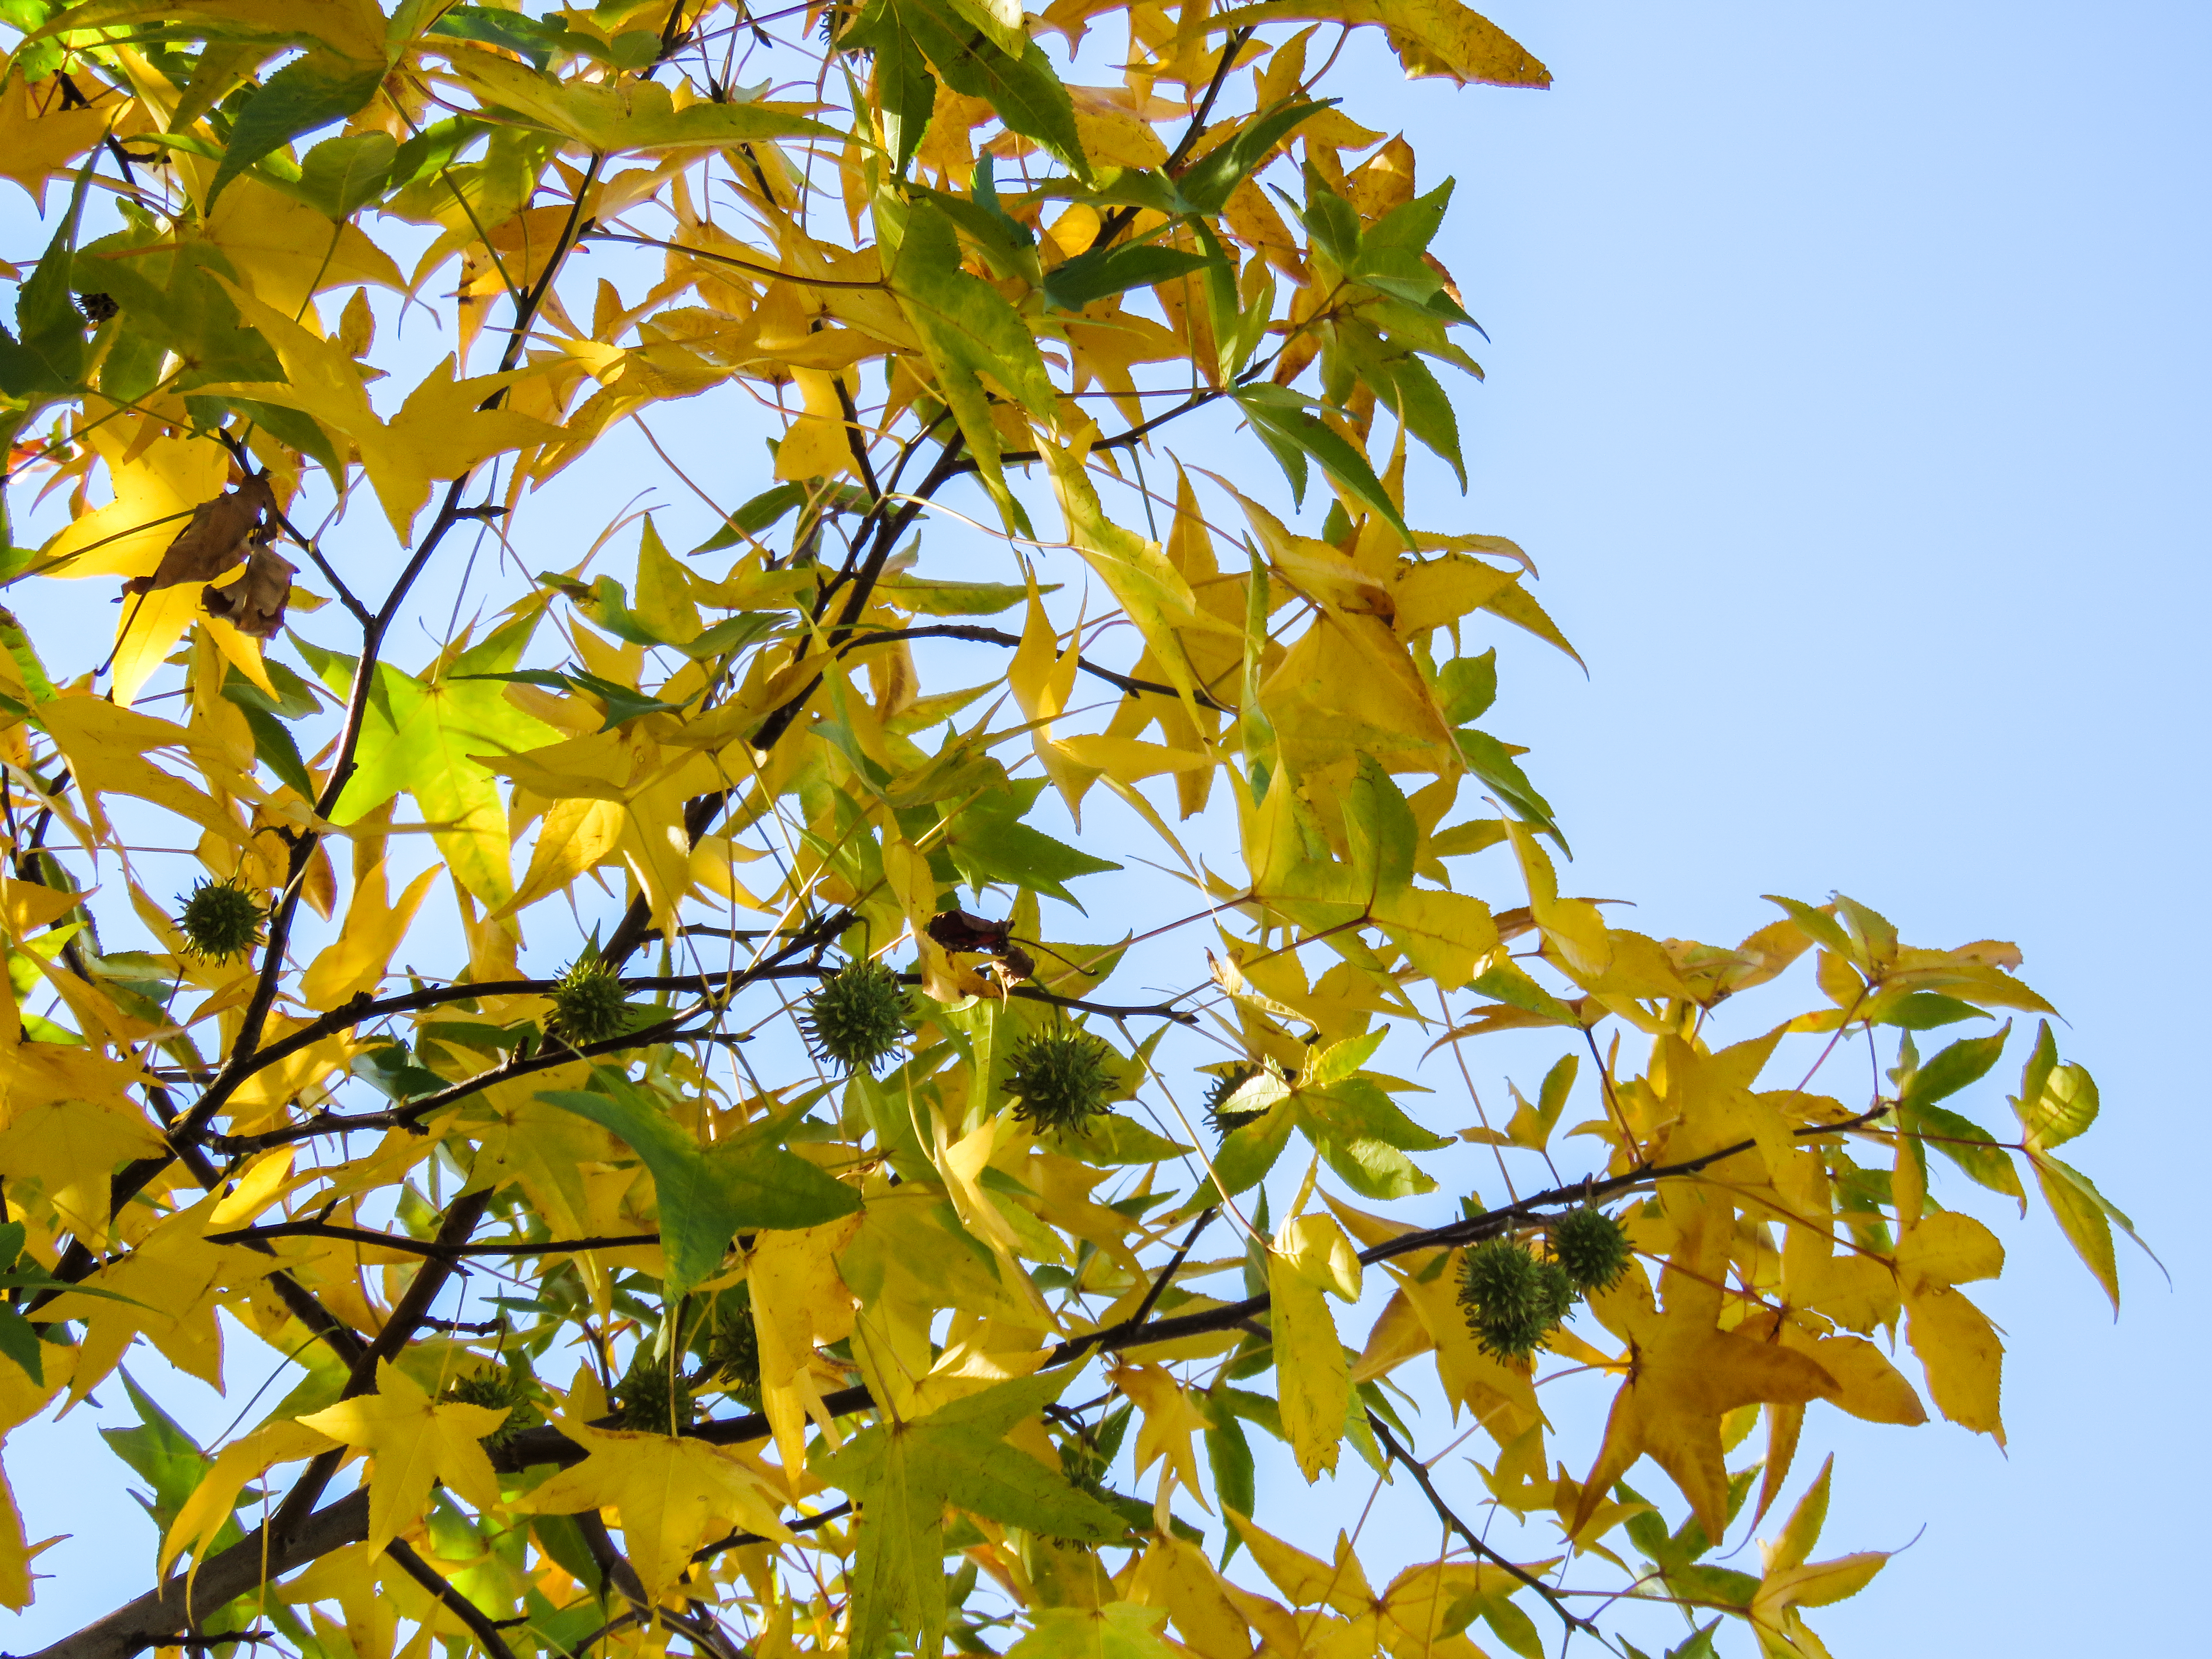
tree, outdoor, branch, plant, sky, fruit, sunlight, leaf, flower, green, produce, autumn, botany, blue, yellow, season, maple tree, leaves, publicdomain, shrub, branches, deciduous, flowering plant, maidenhair tree, woody plant, land plant